Wheatley Public School

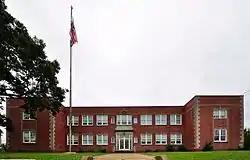
Wheatley Public School, October 2014

Wheatley Public School is a historic school building located at Poplar Bluff, Butler County, Missouri. It was built in 1928 population and remained so until the end of segregation in 1958. It is a two-story, "U"-plan, Colonial Revival style brick building with a central gymnasium. The building sits on a cast concrete foundation and has a flat roof. It was constructed to serve the African-American student It was listed on the National Register of Historic Places in 1998.